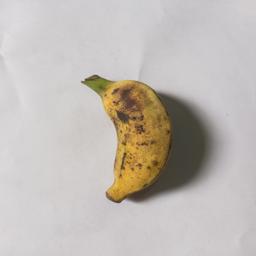
Banana variety: Bangla Kola